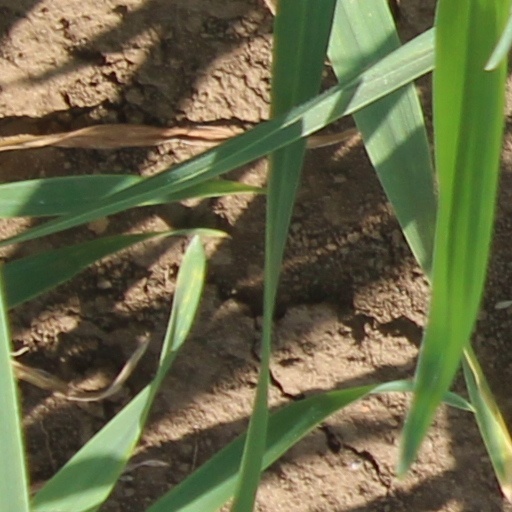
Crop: wheat